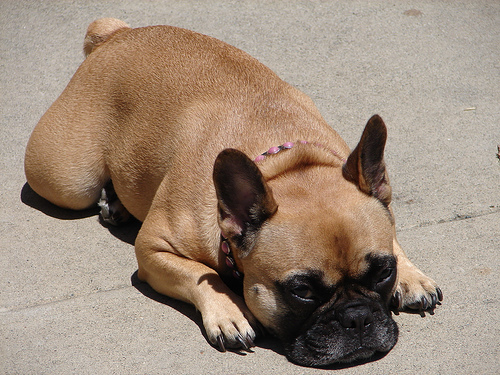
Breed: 1121-n000002-French_bulldog